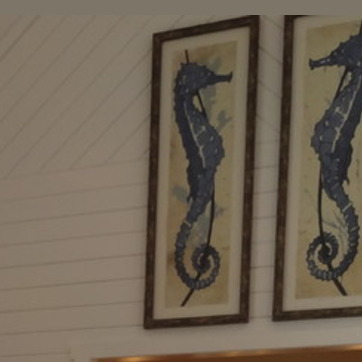
Material: painted